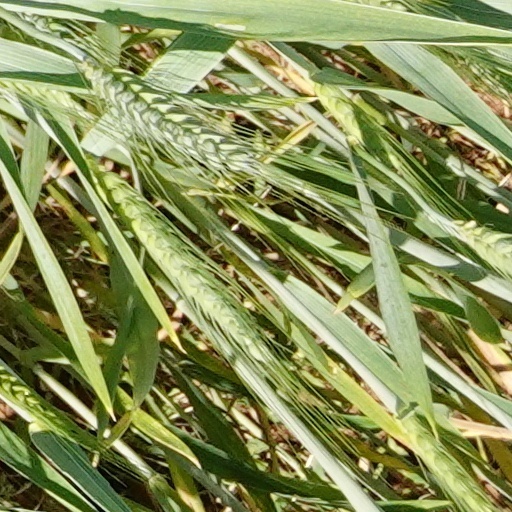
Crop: wheat